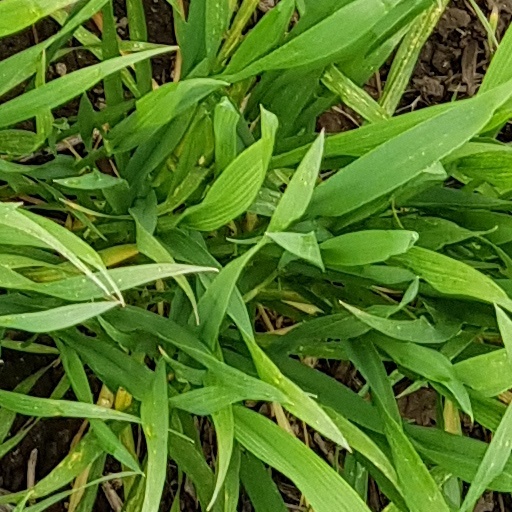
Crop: wheat